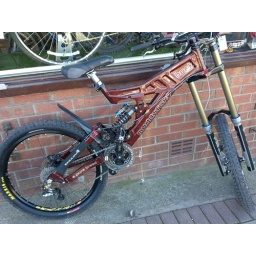
I spotted this extreme machine left unattended outside my local bike shop; Top Mark in Barrow-in-Furness.